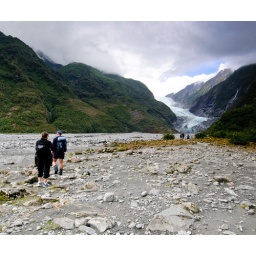
The walk to the glacier started out over the river bed formed by the melt water from the glacier